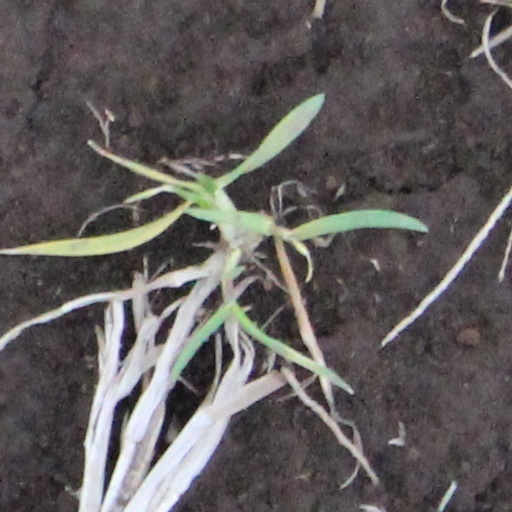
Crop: wheat